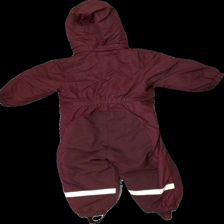
View: back
Type: Outerwear
Category: Children
Brand: H&M
Colors: Purple
Material: 100% polyester
Cut: Regular
Size: 86
Season: All
Price range: 50-100
Recommended usage: Reuse